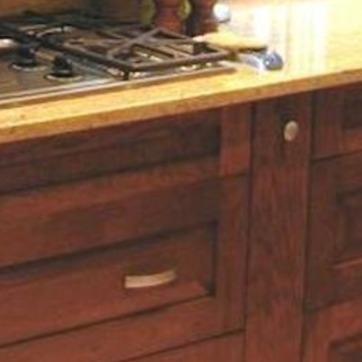
Material: wood